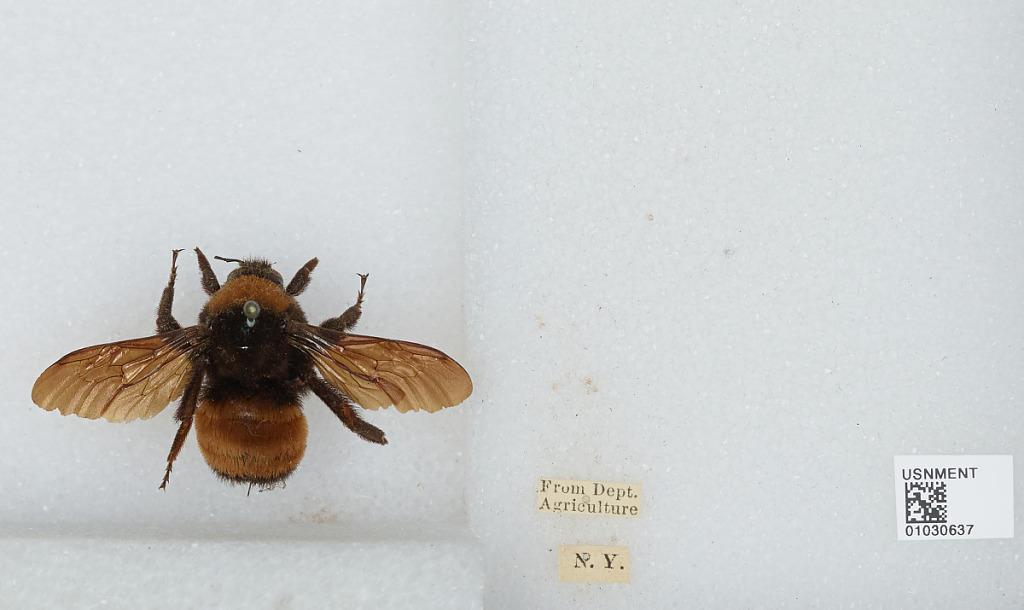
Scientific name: Bombus (Fervidobombus) pensylvanicus pensylvanicus (De Geer)
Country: United States
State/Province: New York